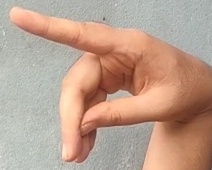
ASL sign: P